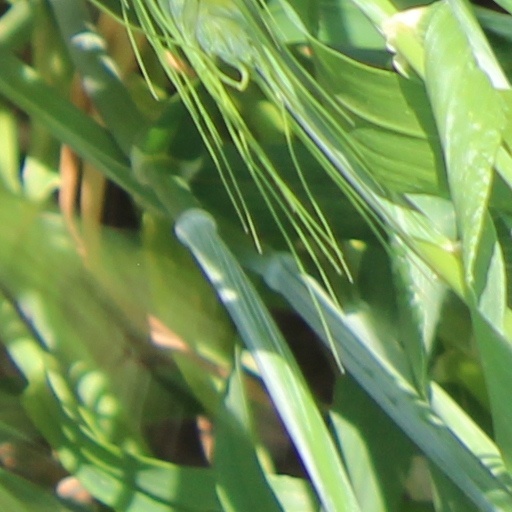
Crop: wheat